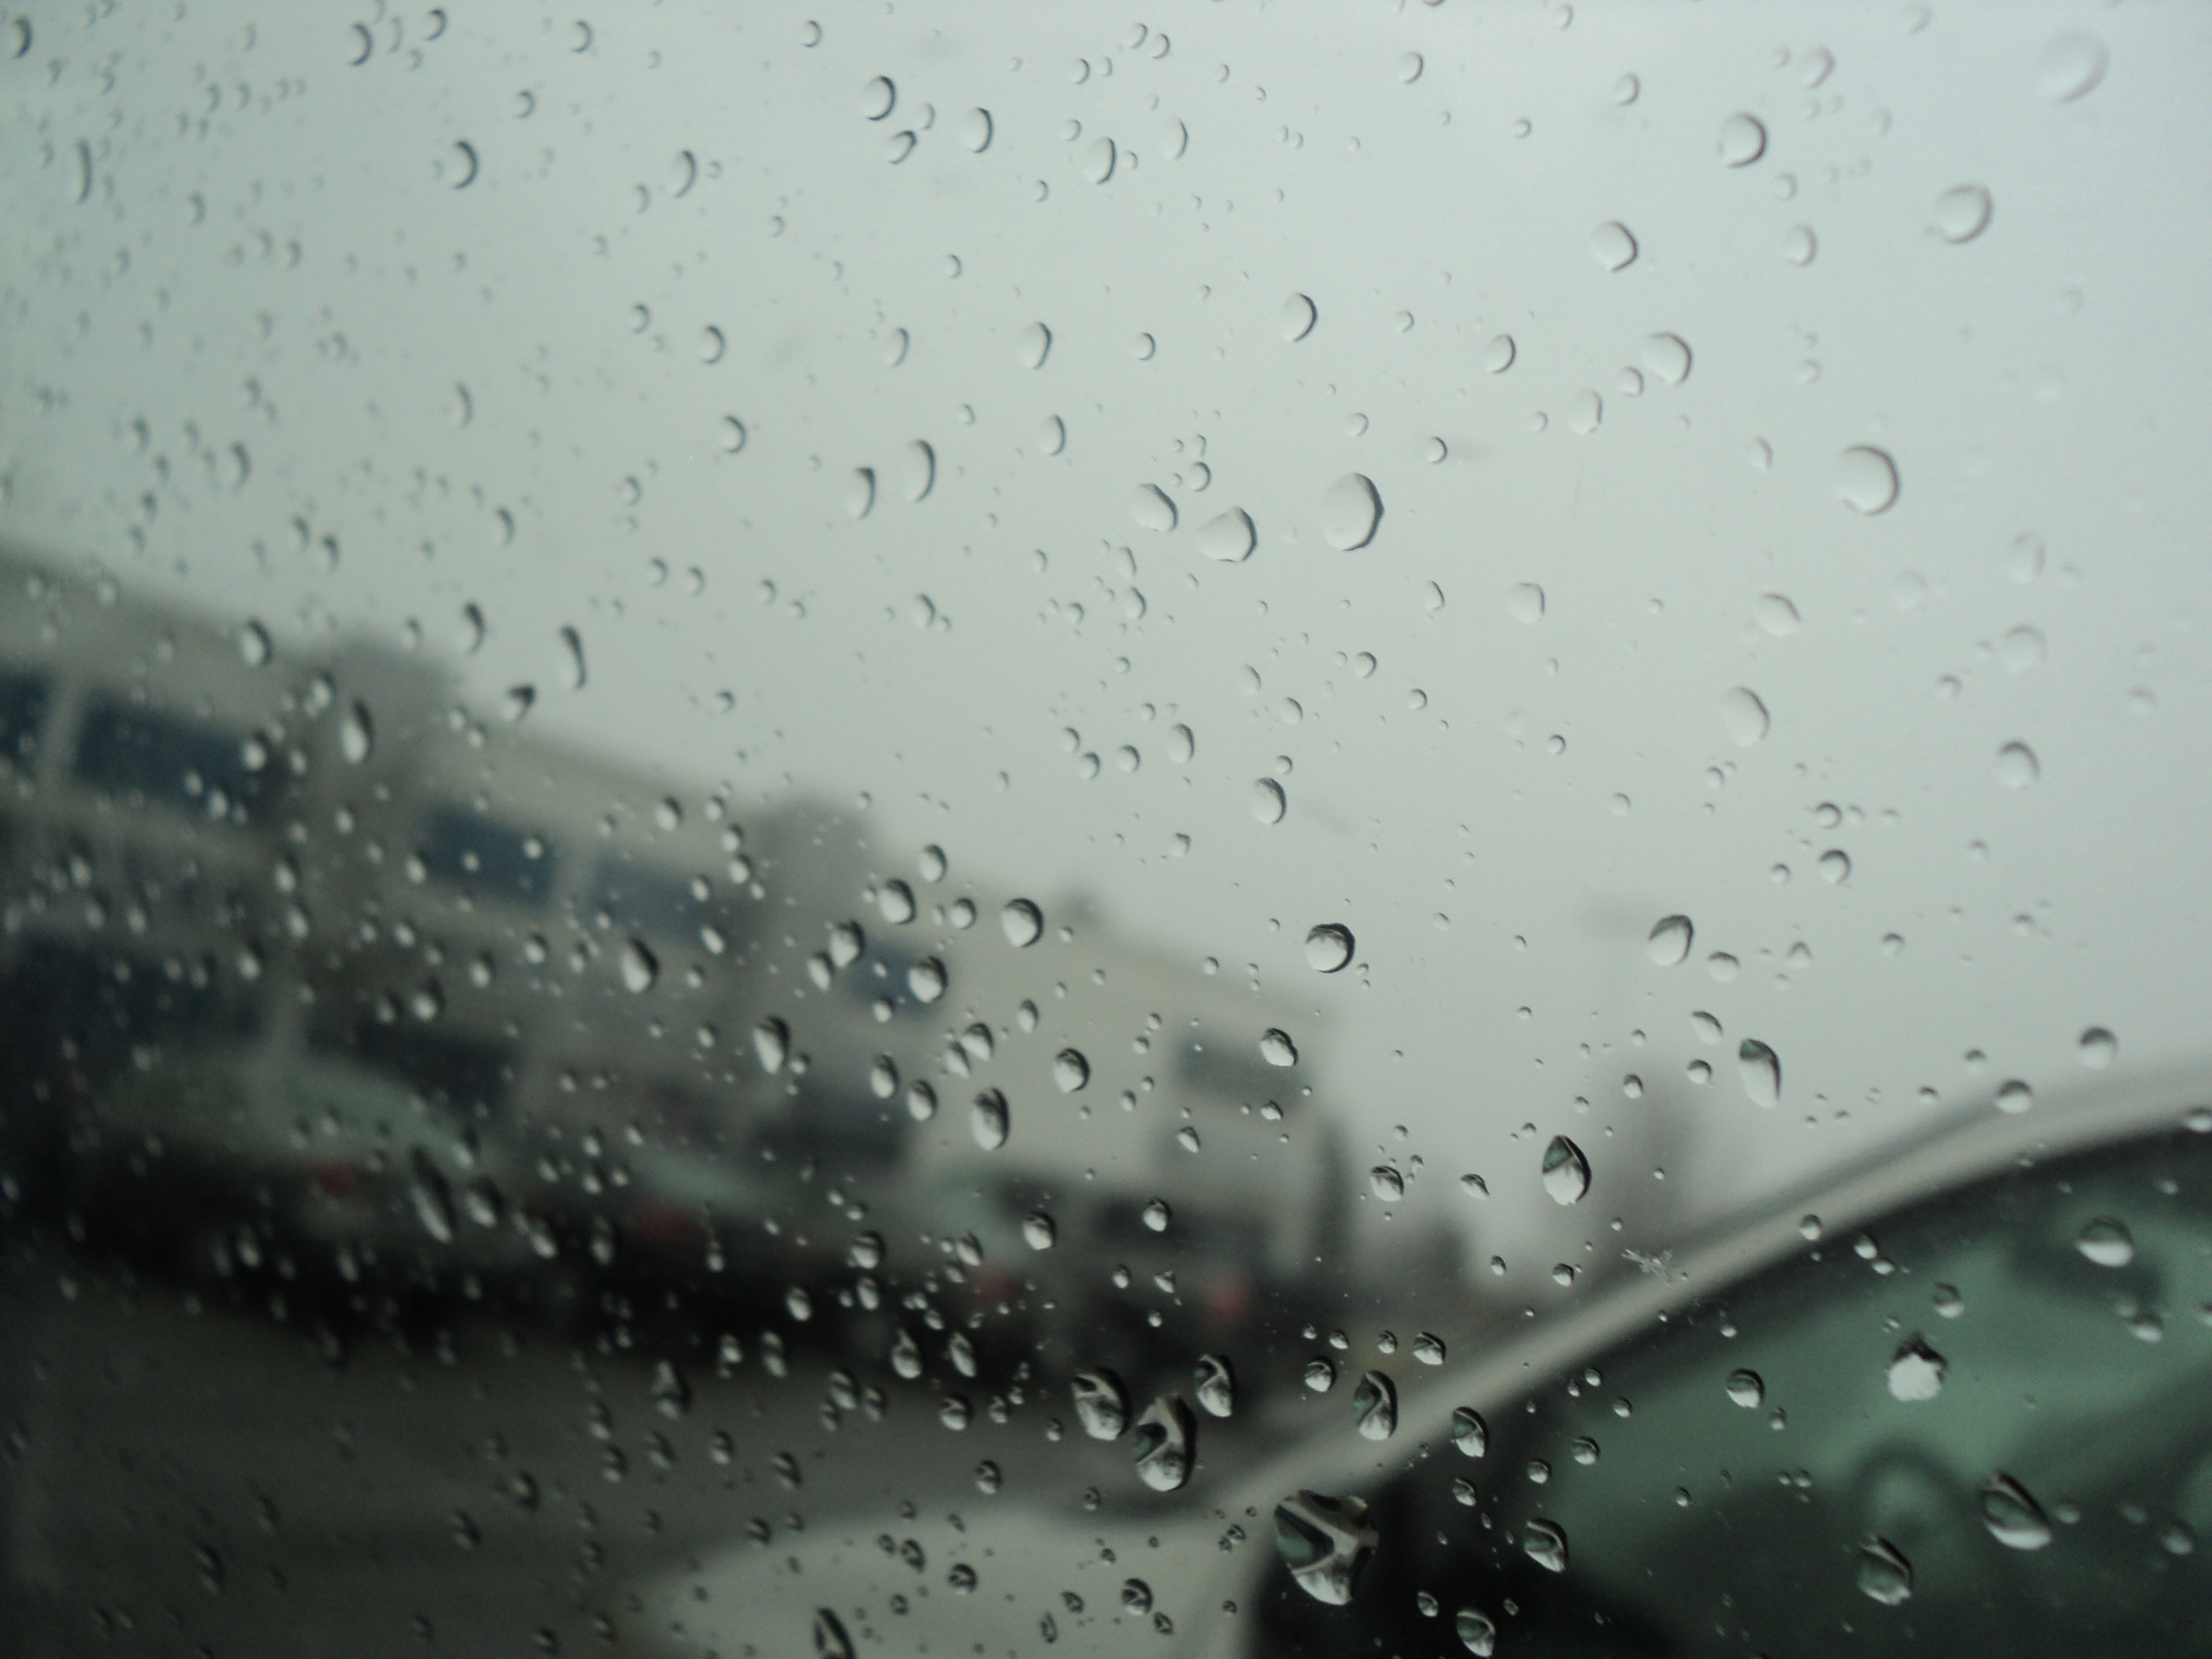
water, snow, drop, rain, weather, close up, freezing, macro photography